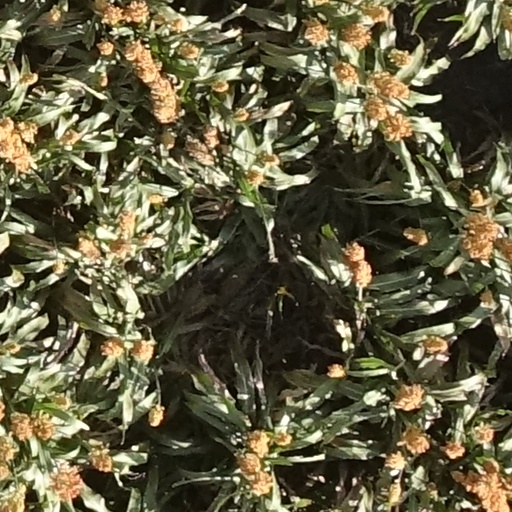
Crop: sorghum